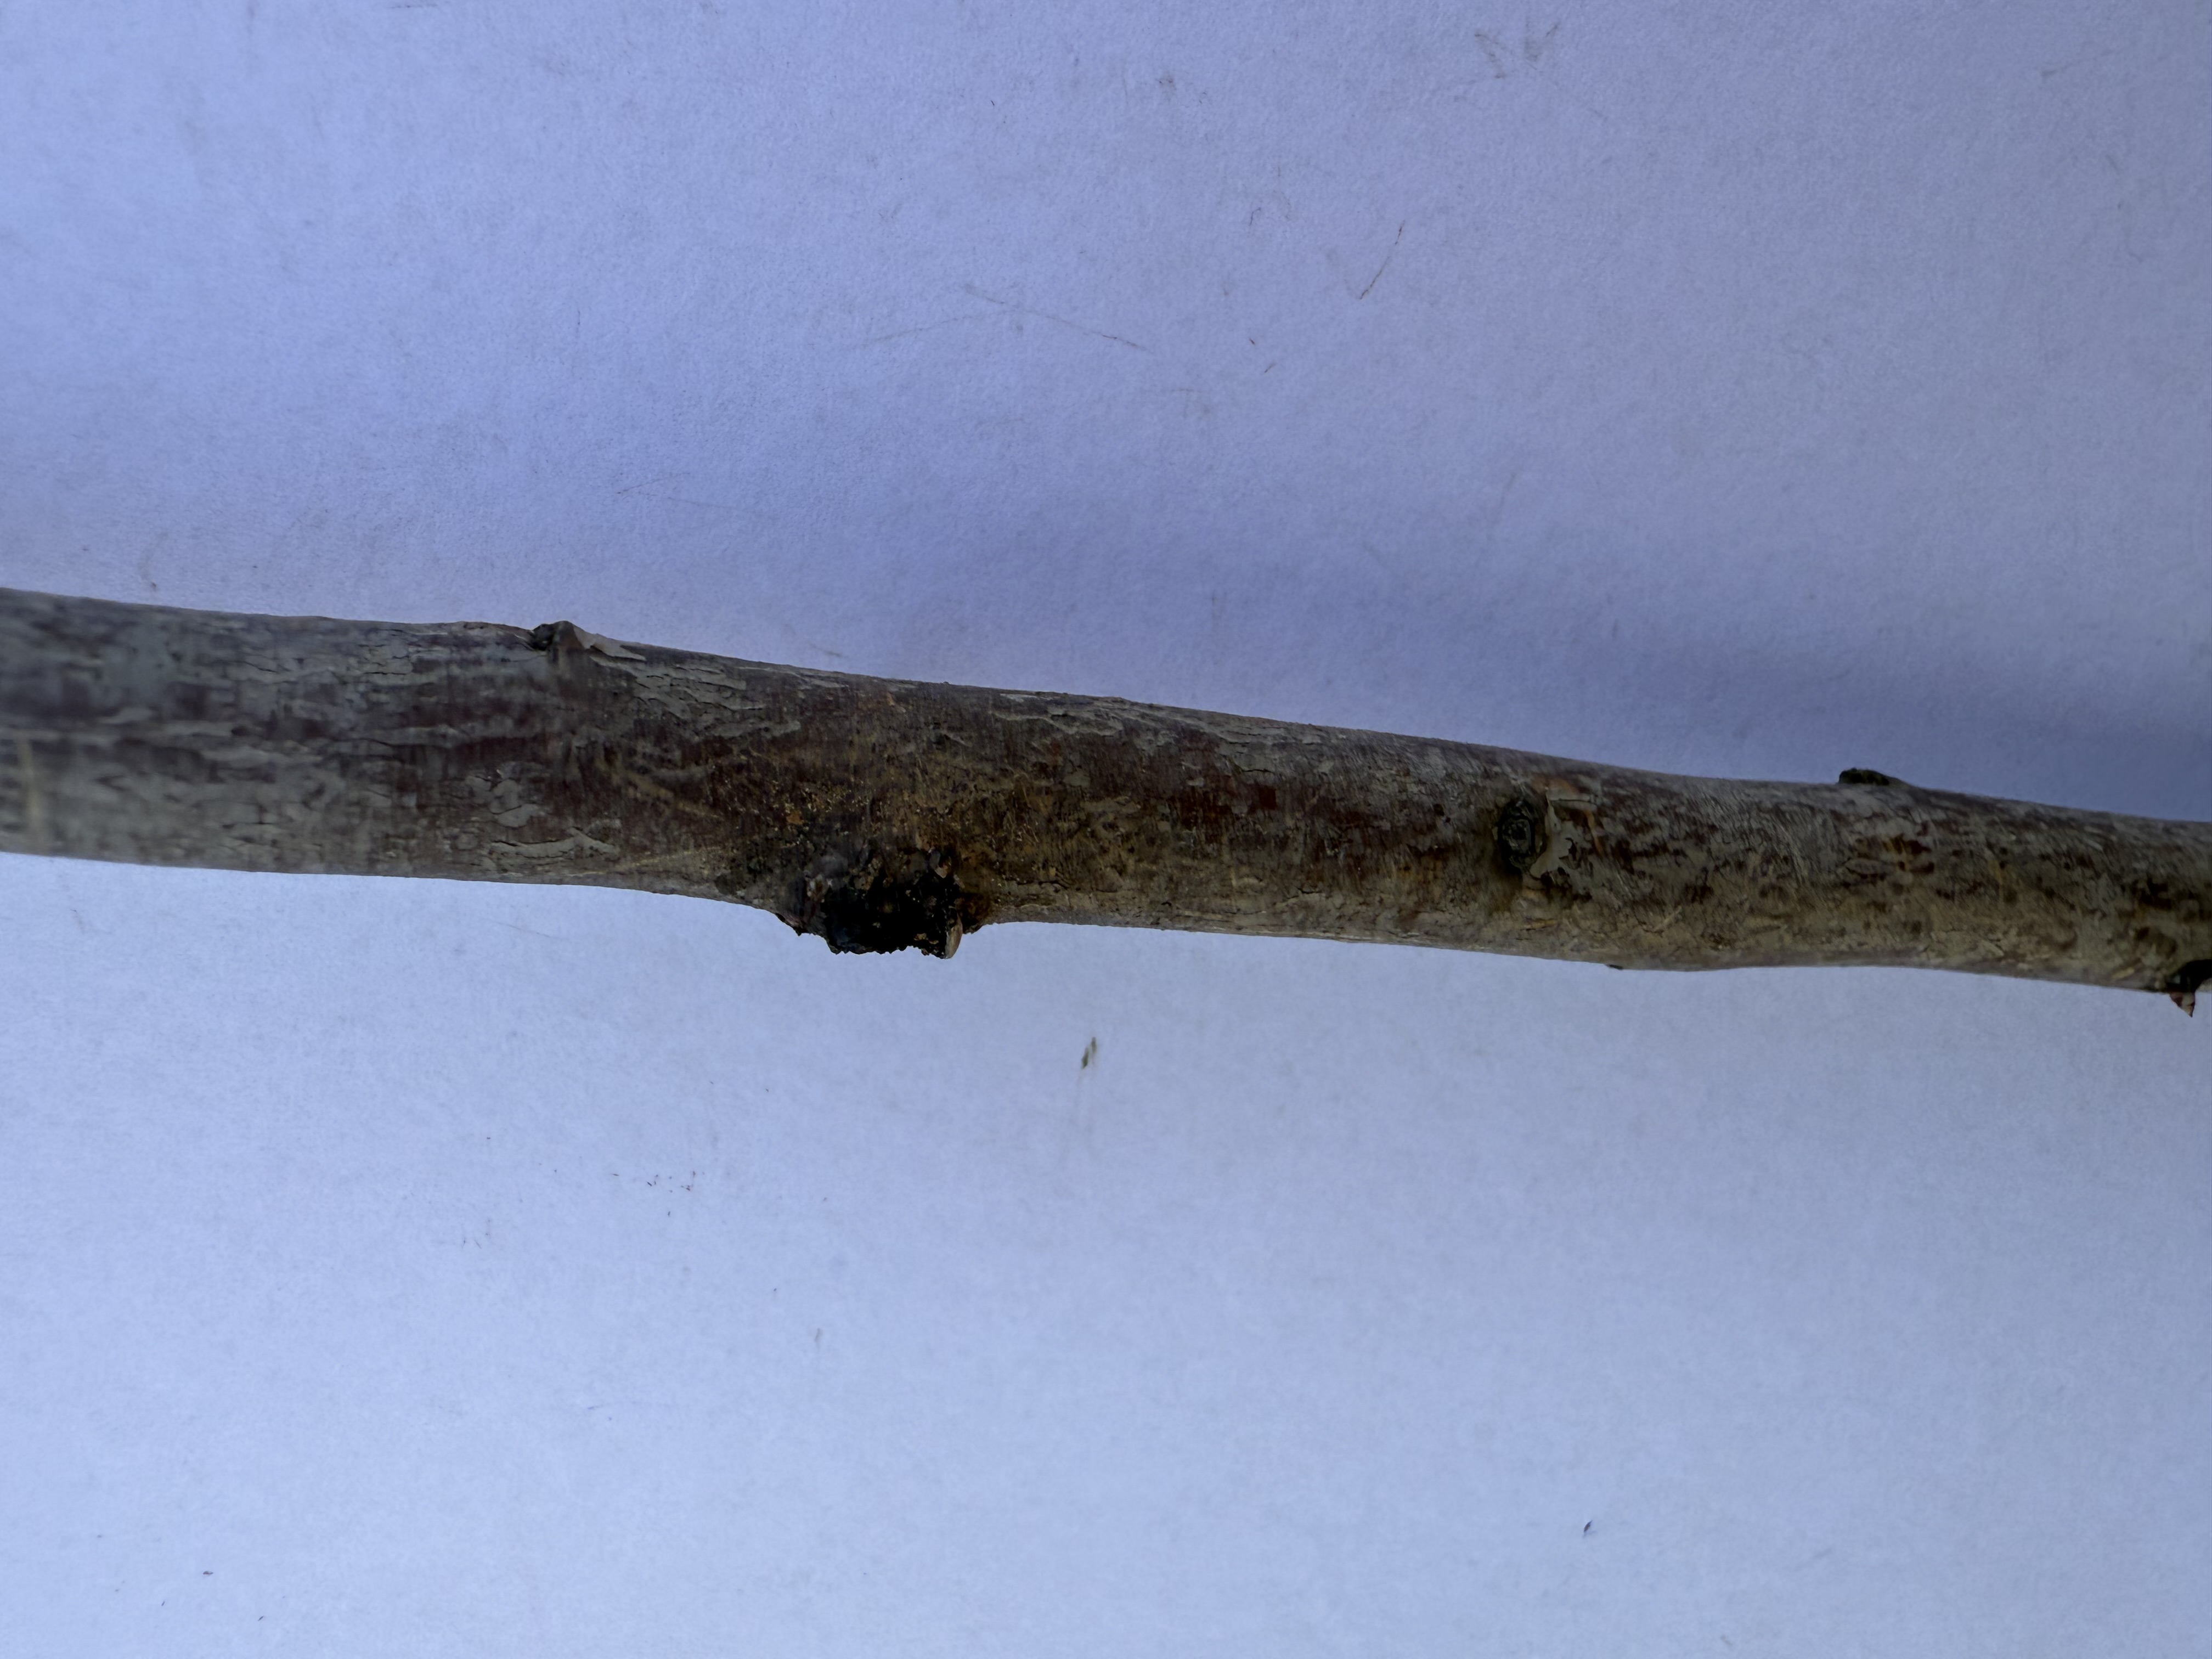
Variety: Ferragnes Almond